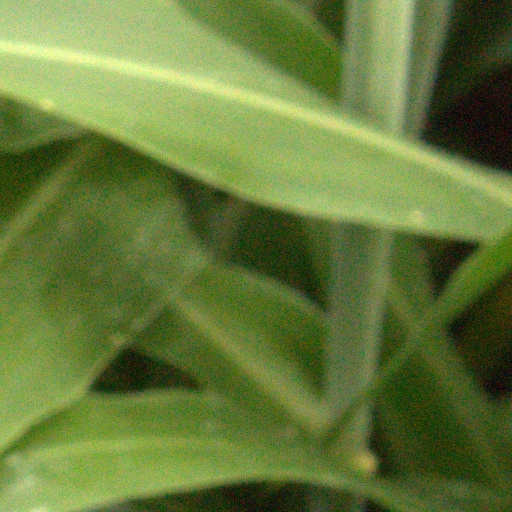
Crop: sorghum